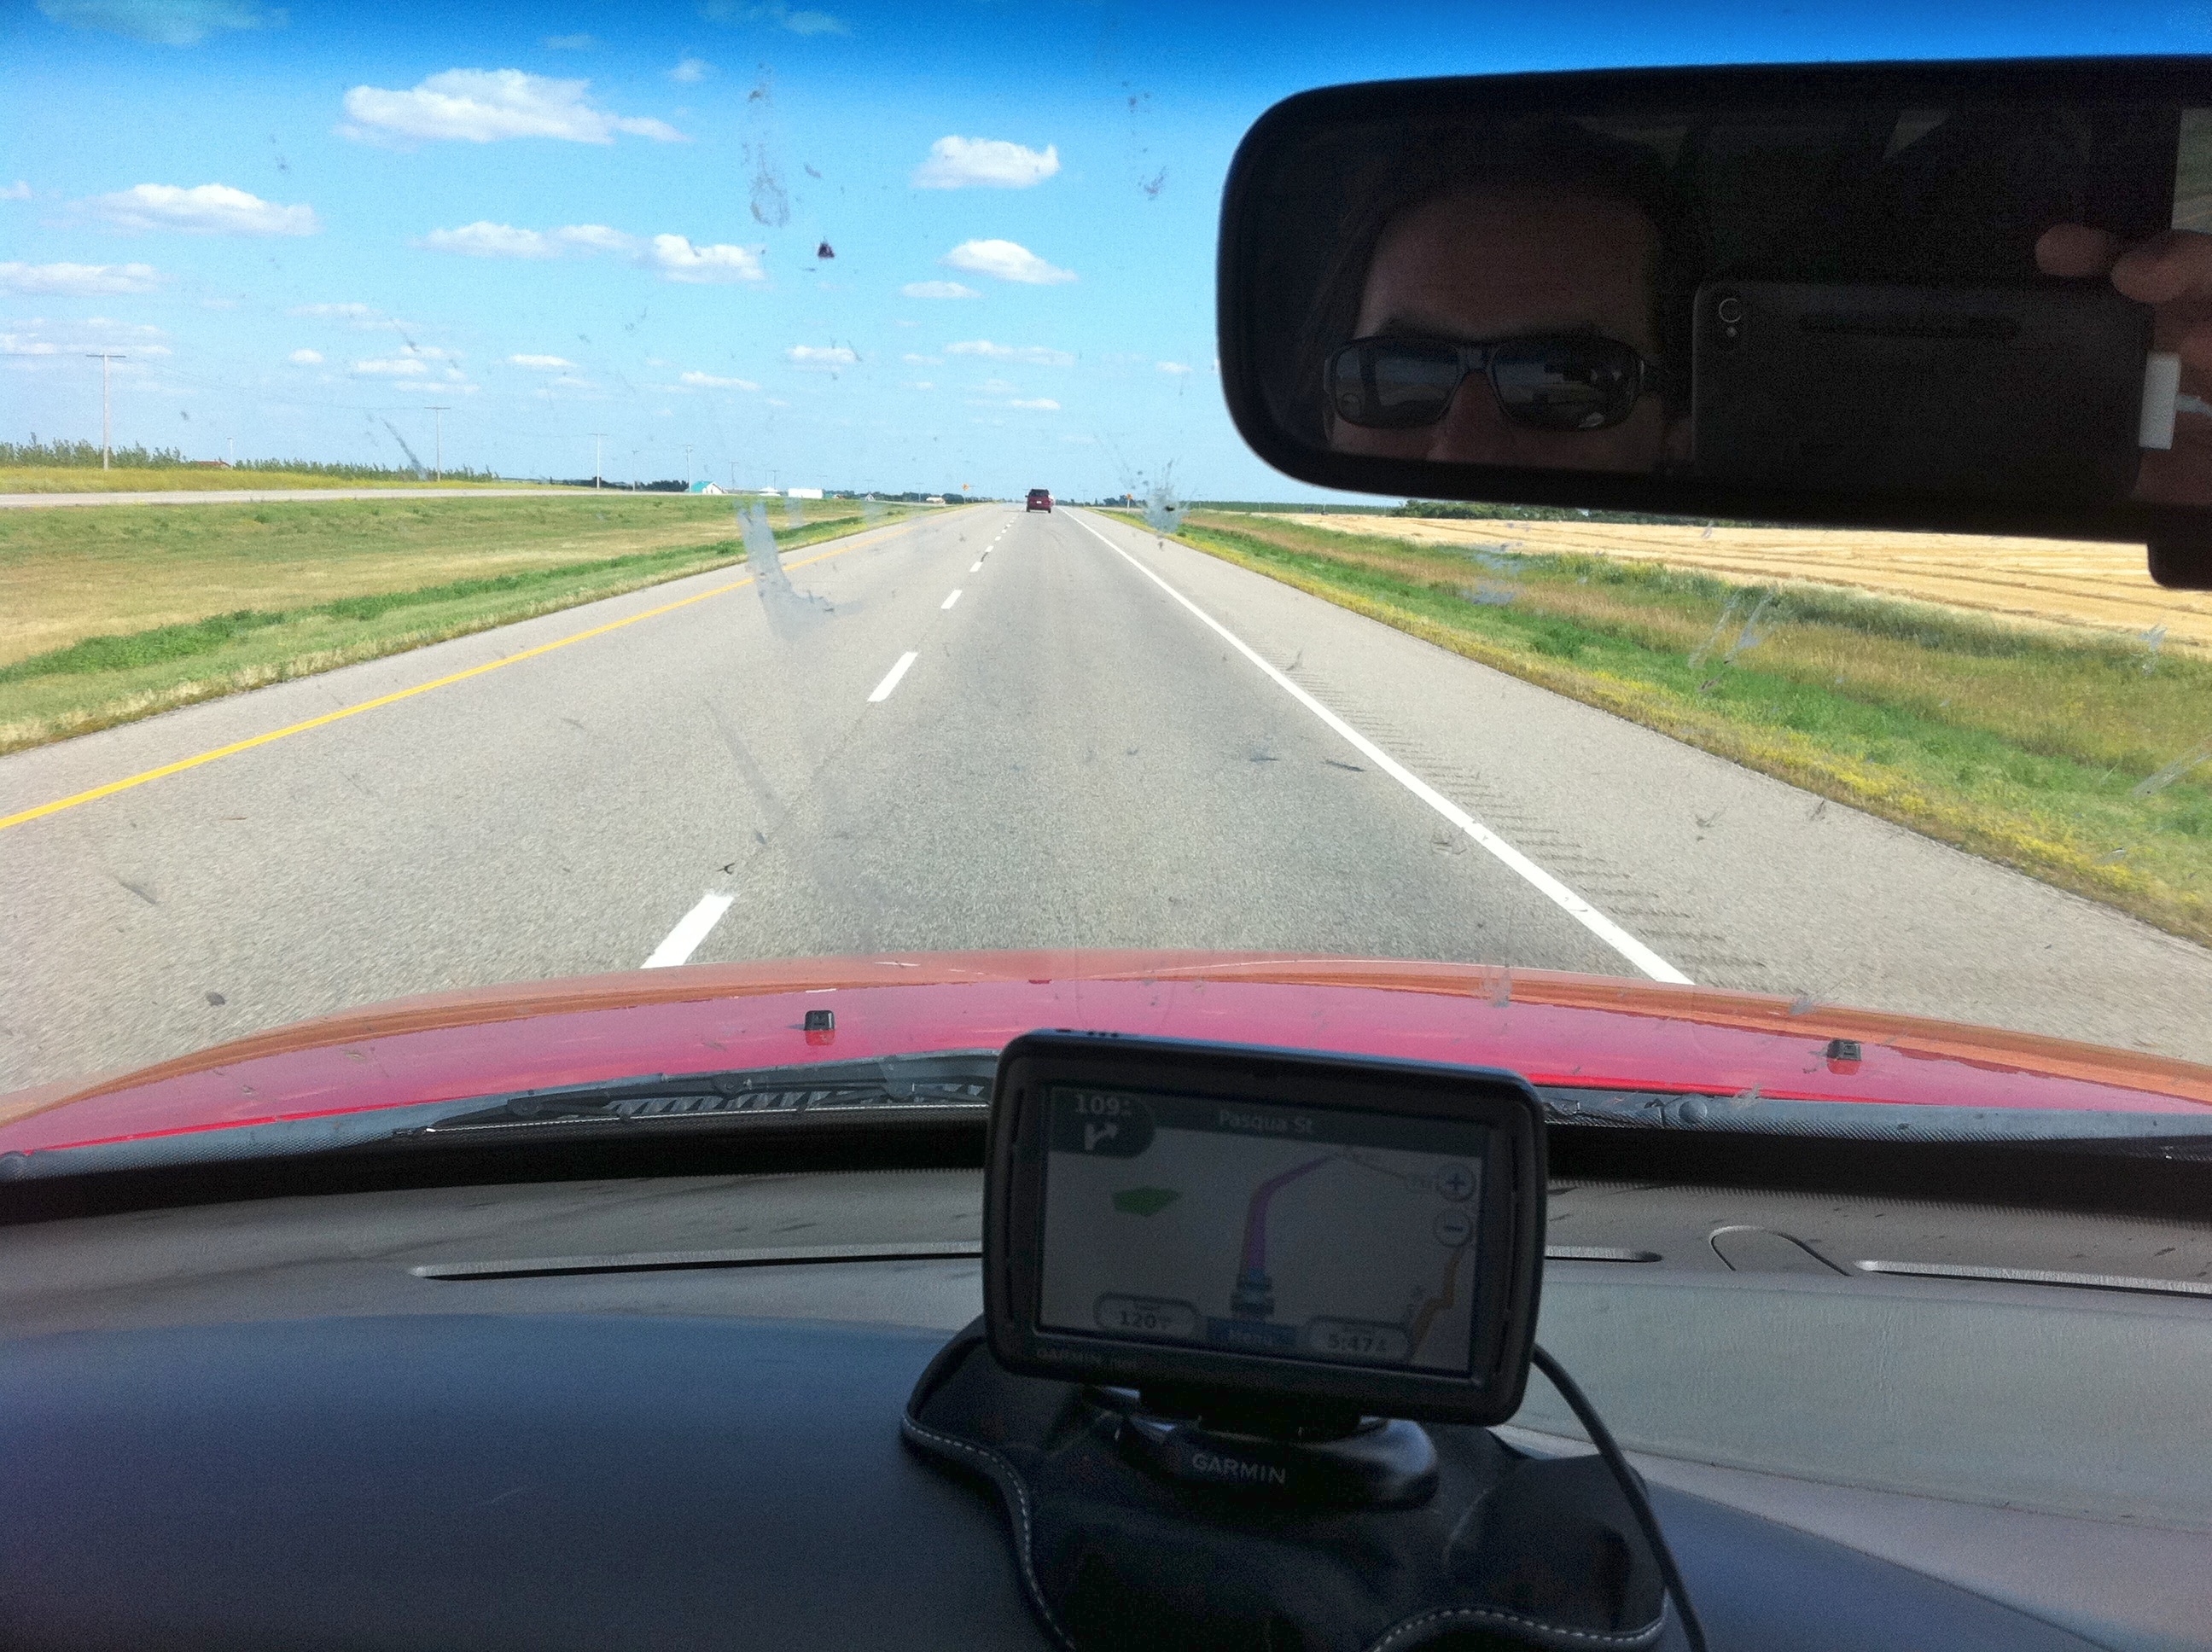
car, window, driving, vehicle, windshield, rear view mirror, road trip, odyssey, automotive exterior, luxury vehicle